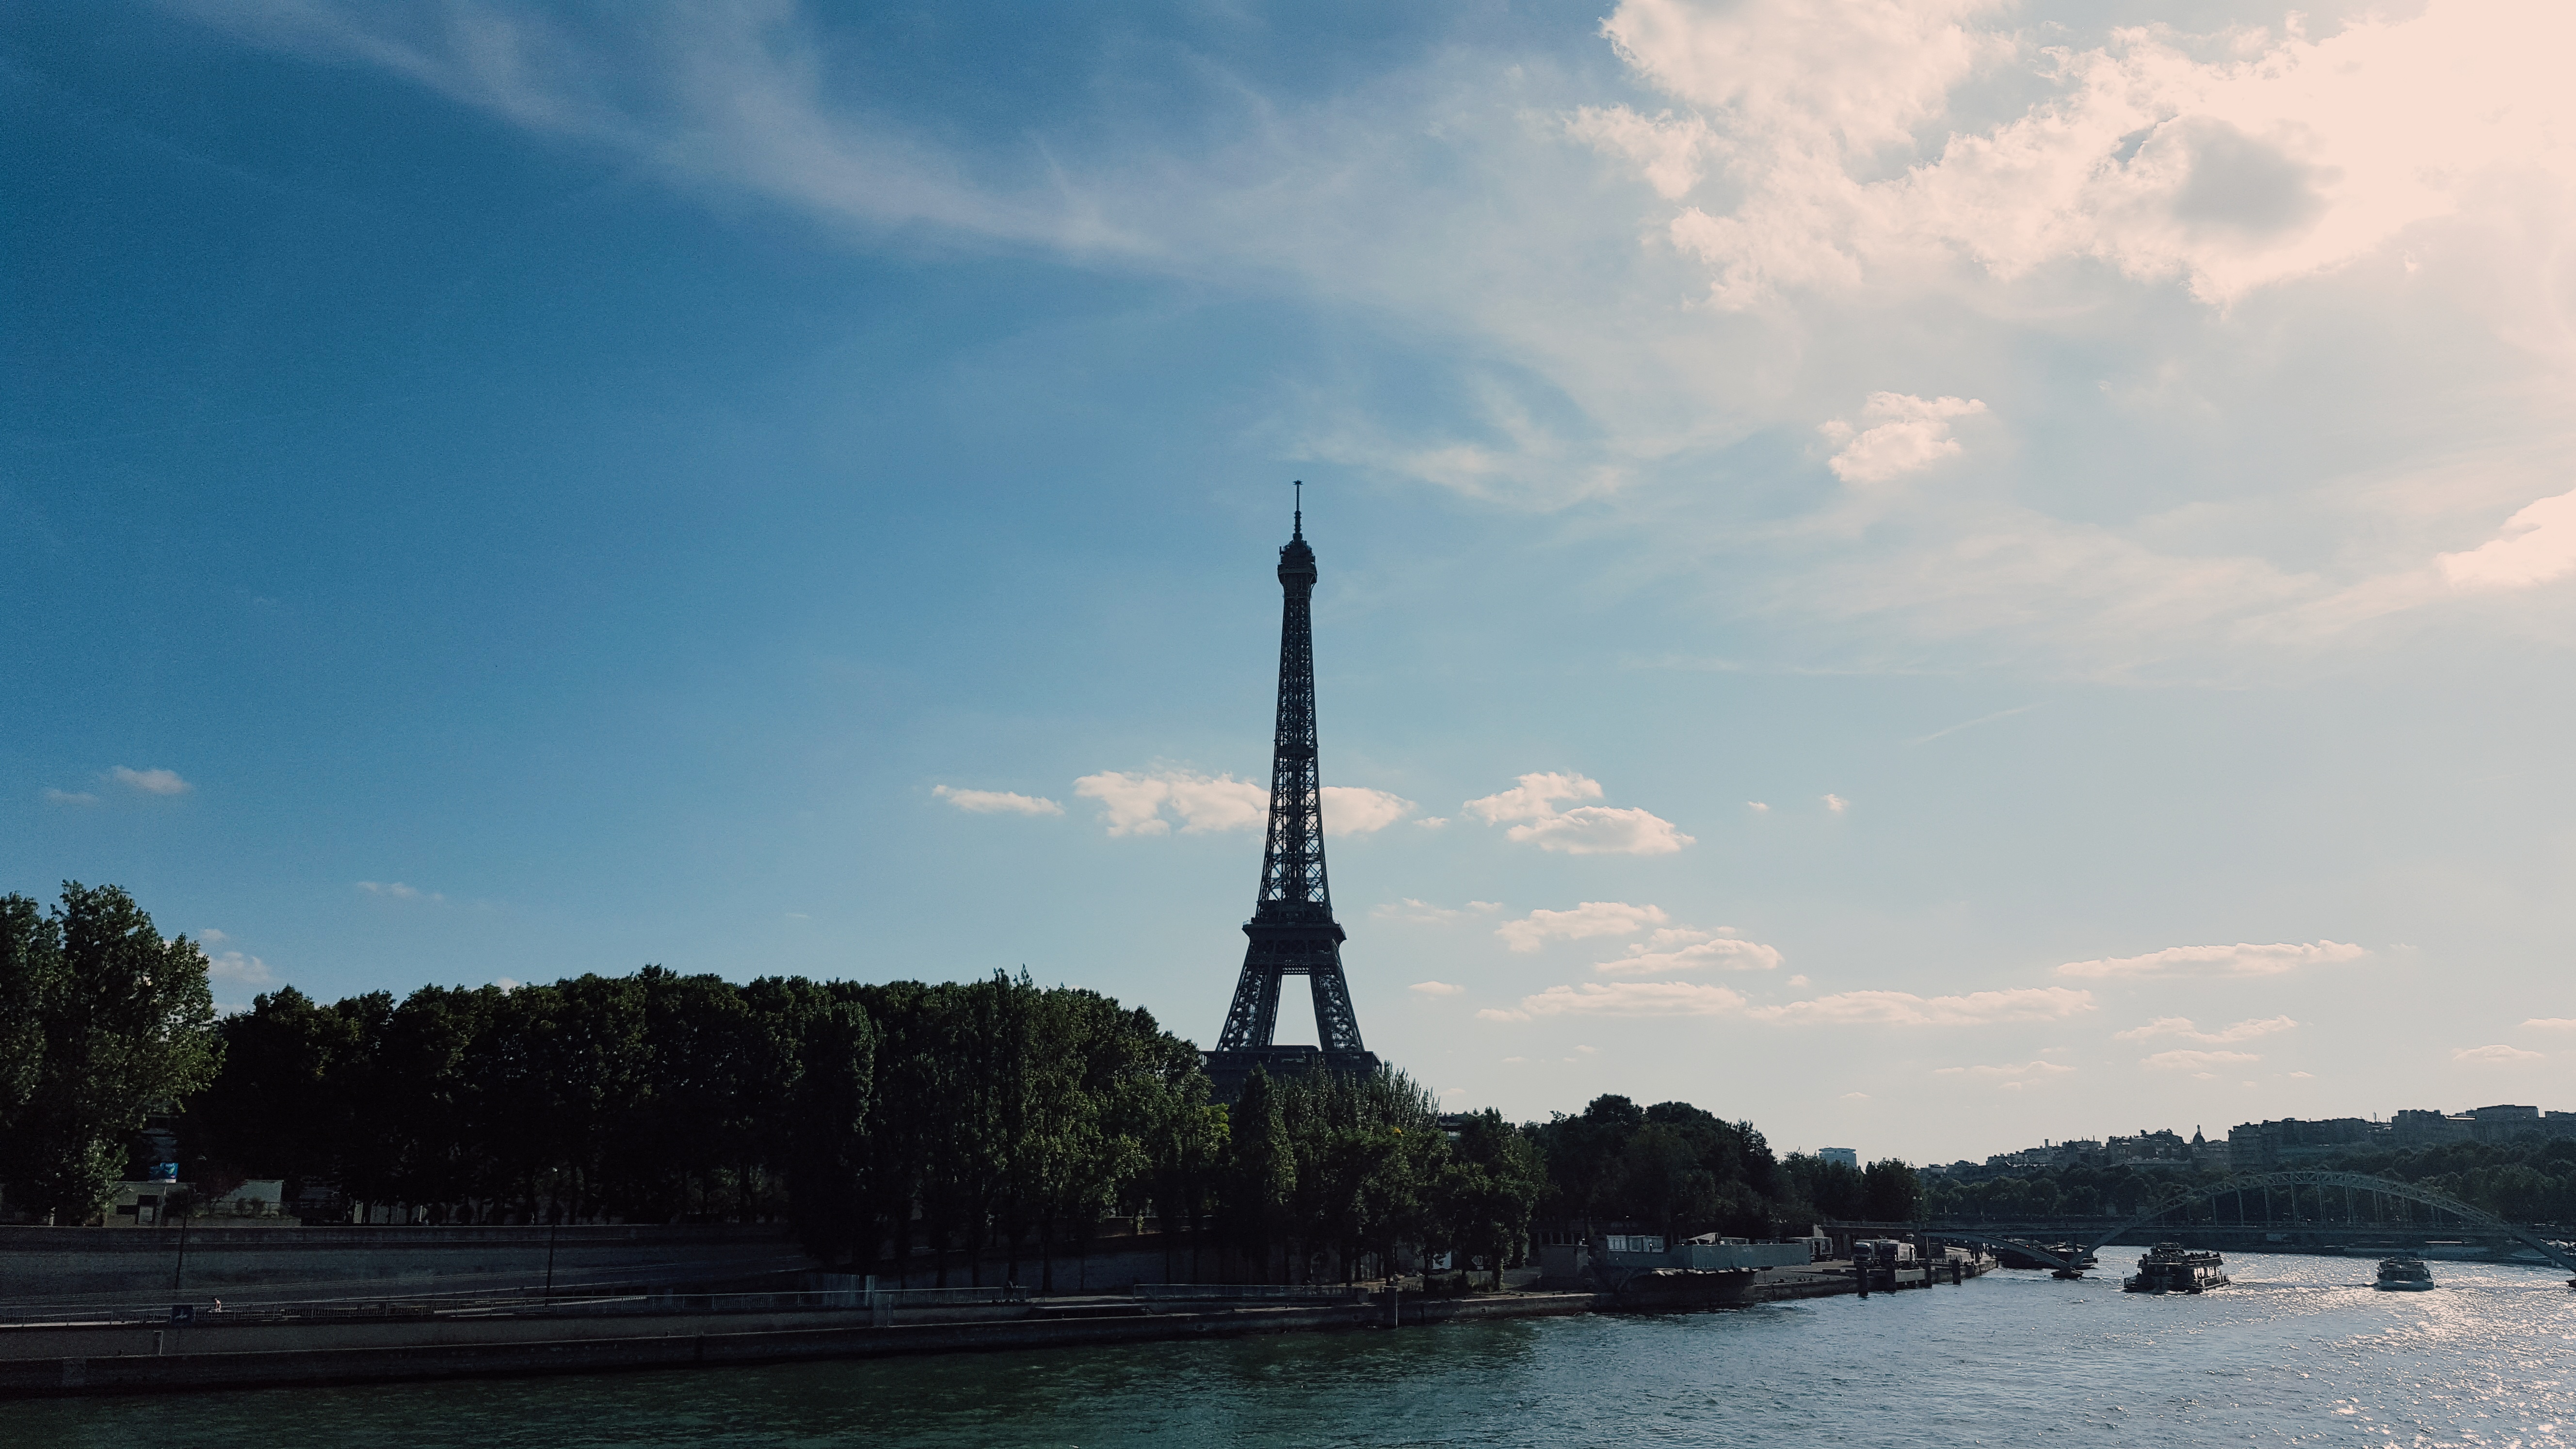
sea, coast, water, horizon, cloud, sky, sunset, skyline, lake, river, dusk, evening, reflection, vehicle, tower, bay, waterway